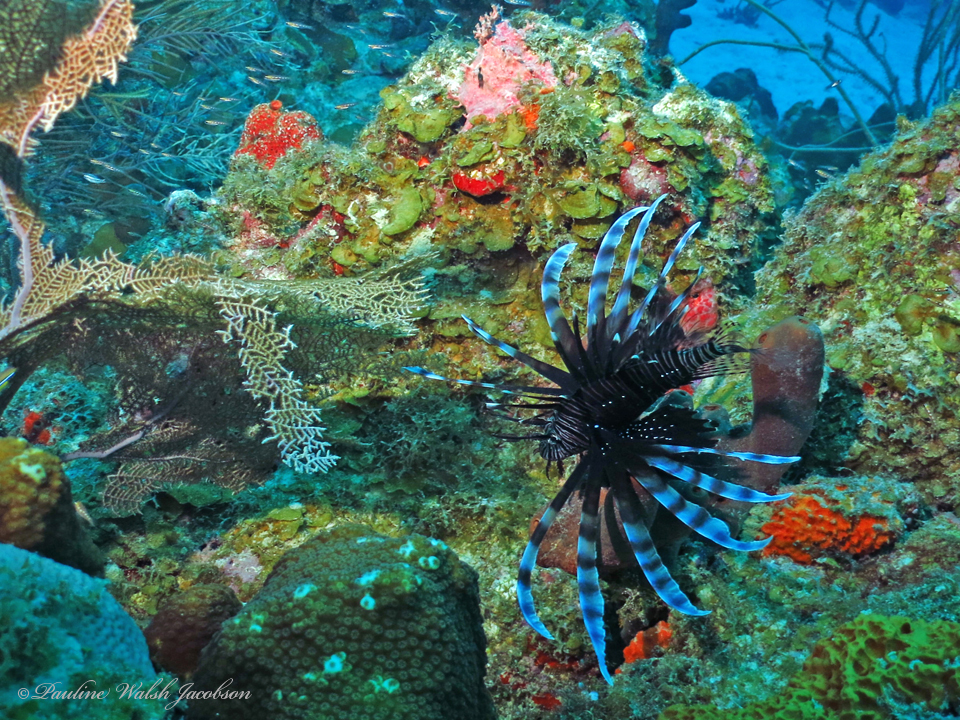
Pterois volitans (Red Lionfish)